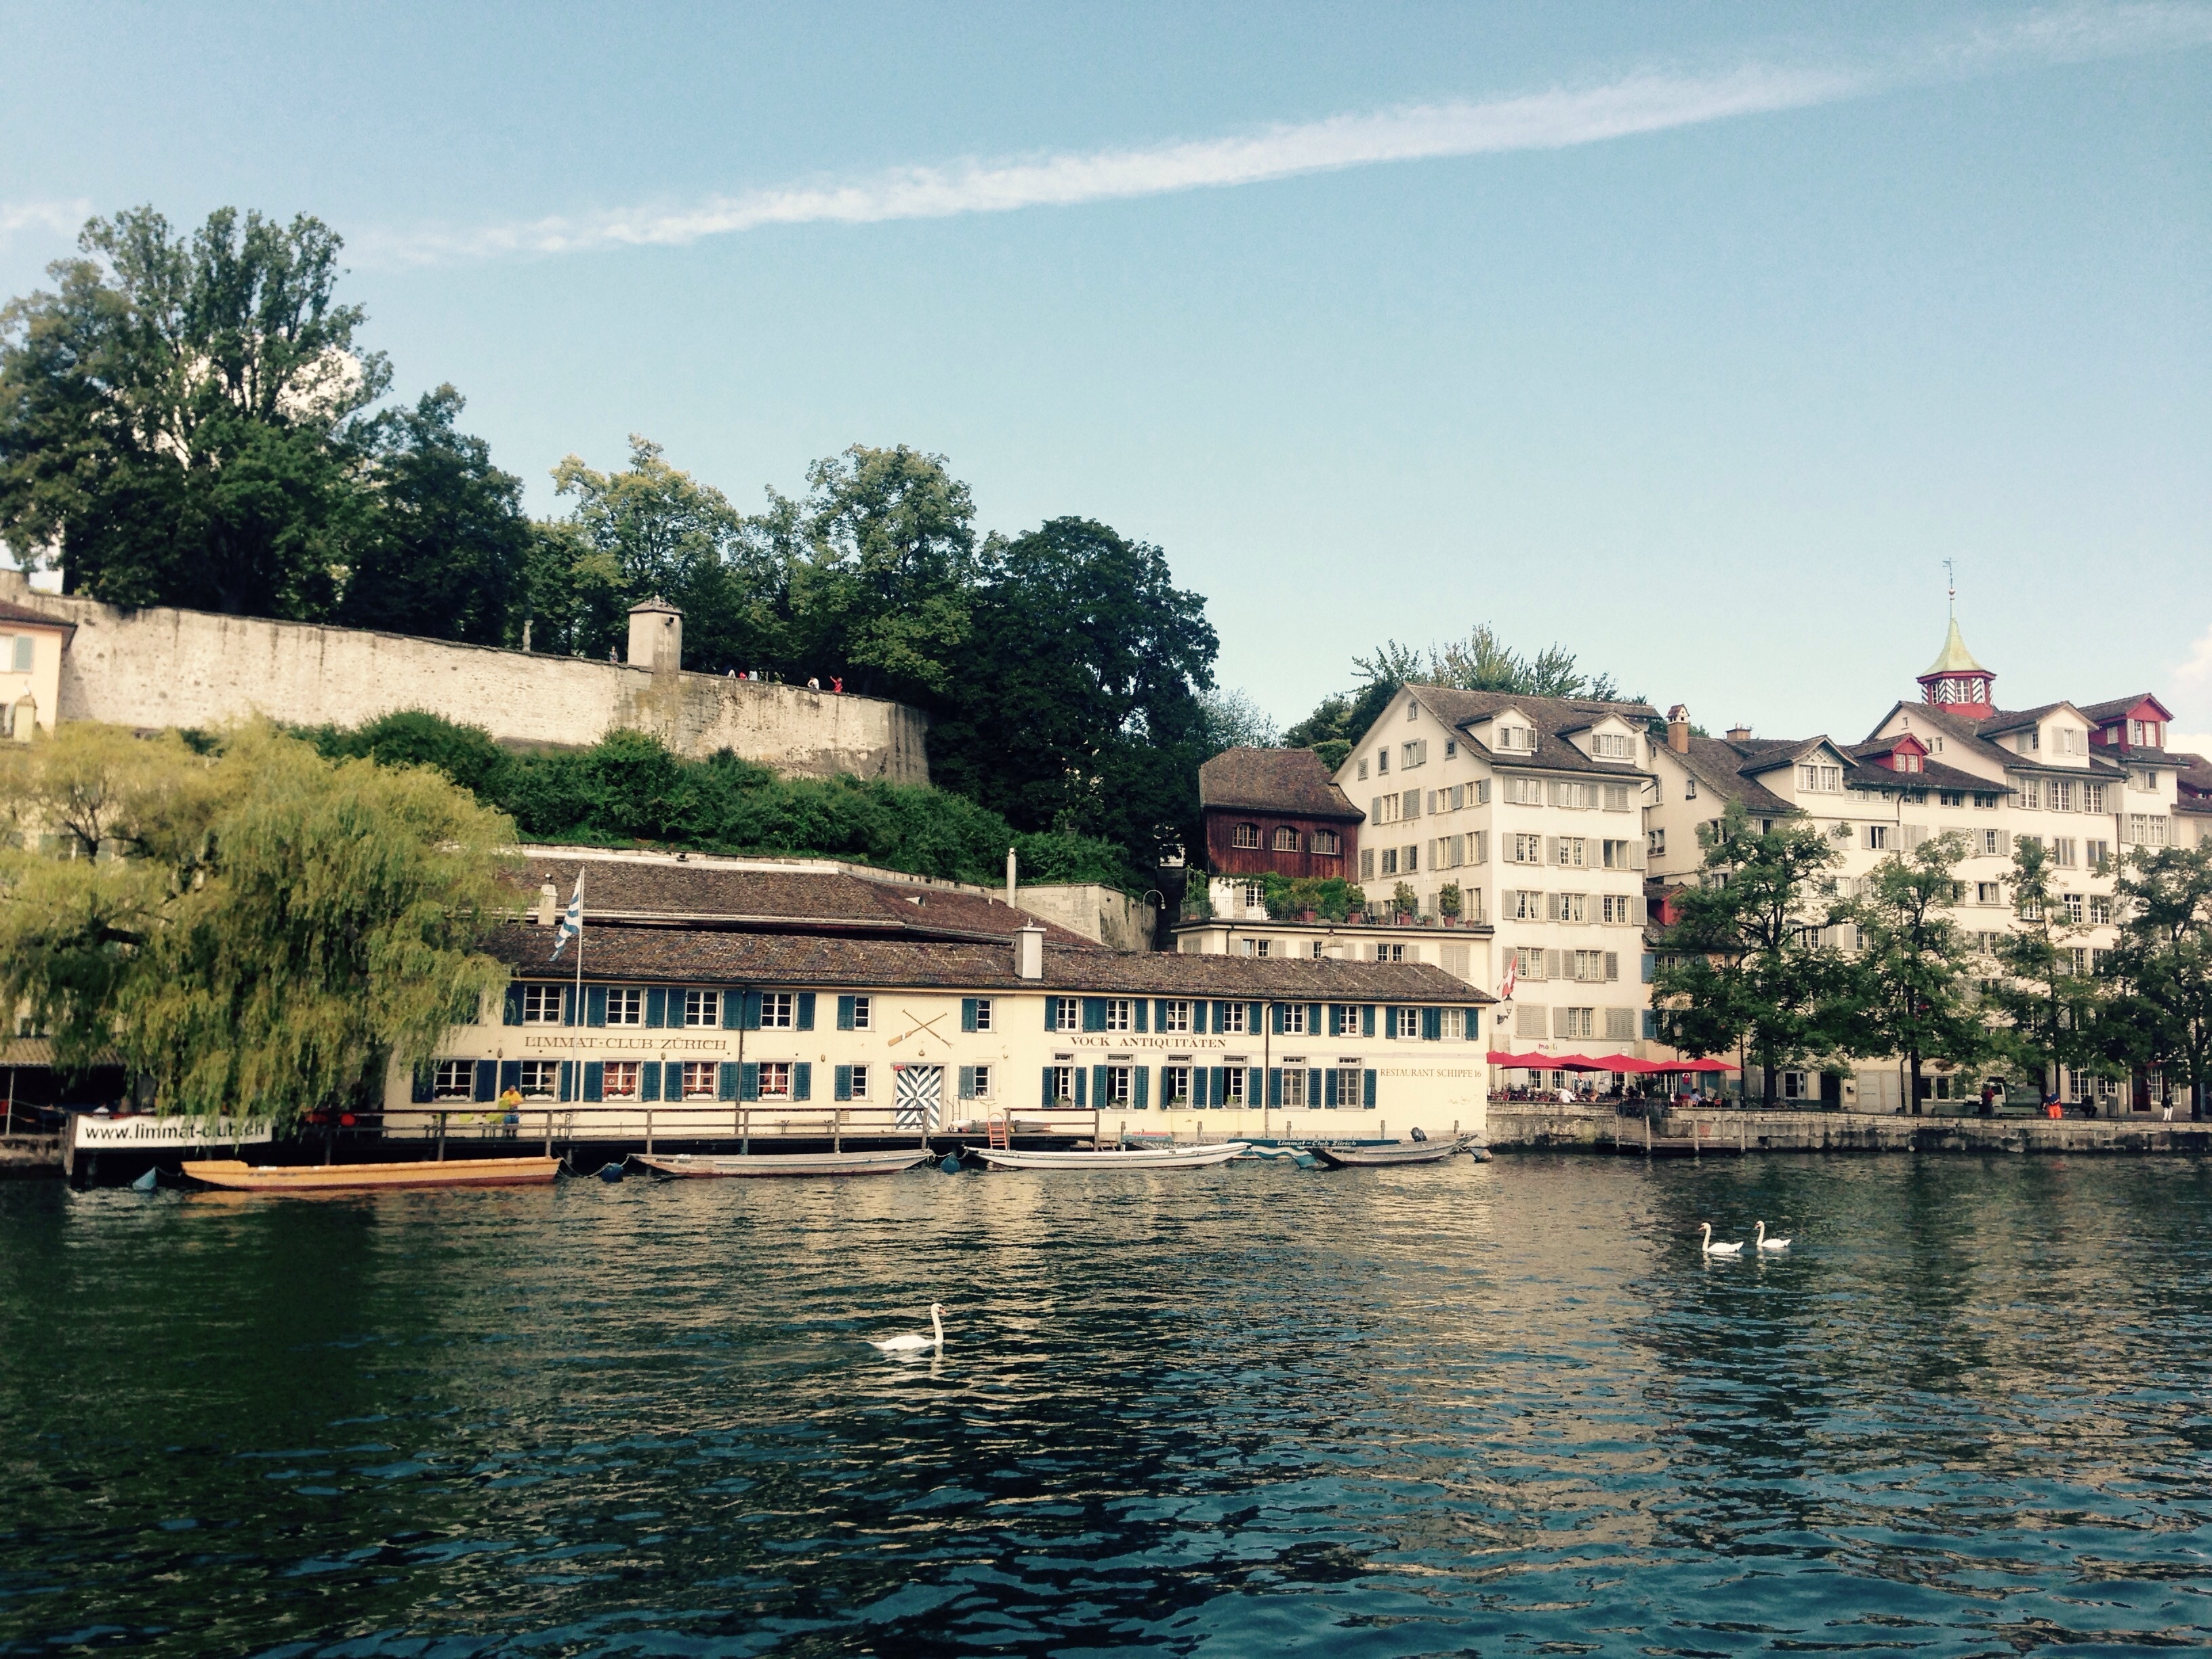
sea, water, dock, sky, river, vacation, vehicle, church, marina, waterway, switzerland, zurich, limmath, lindenhof